Paul D'Ortona

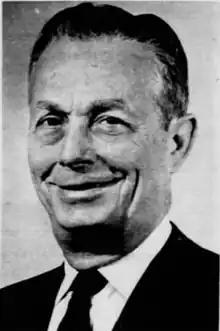
Paul D'Ortona in 1967

Paul D'Ortona (December 29, 1903 – October 17, 1992) was a Democratic politician from Philadelphia who served as President of Philadelphia's City Council.